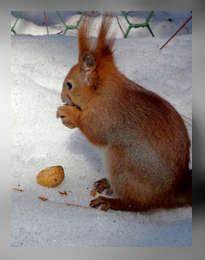
Label: scoiattolo